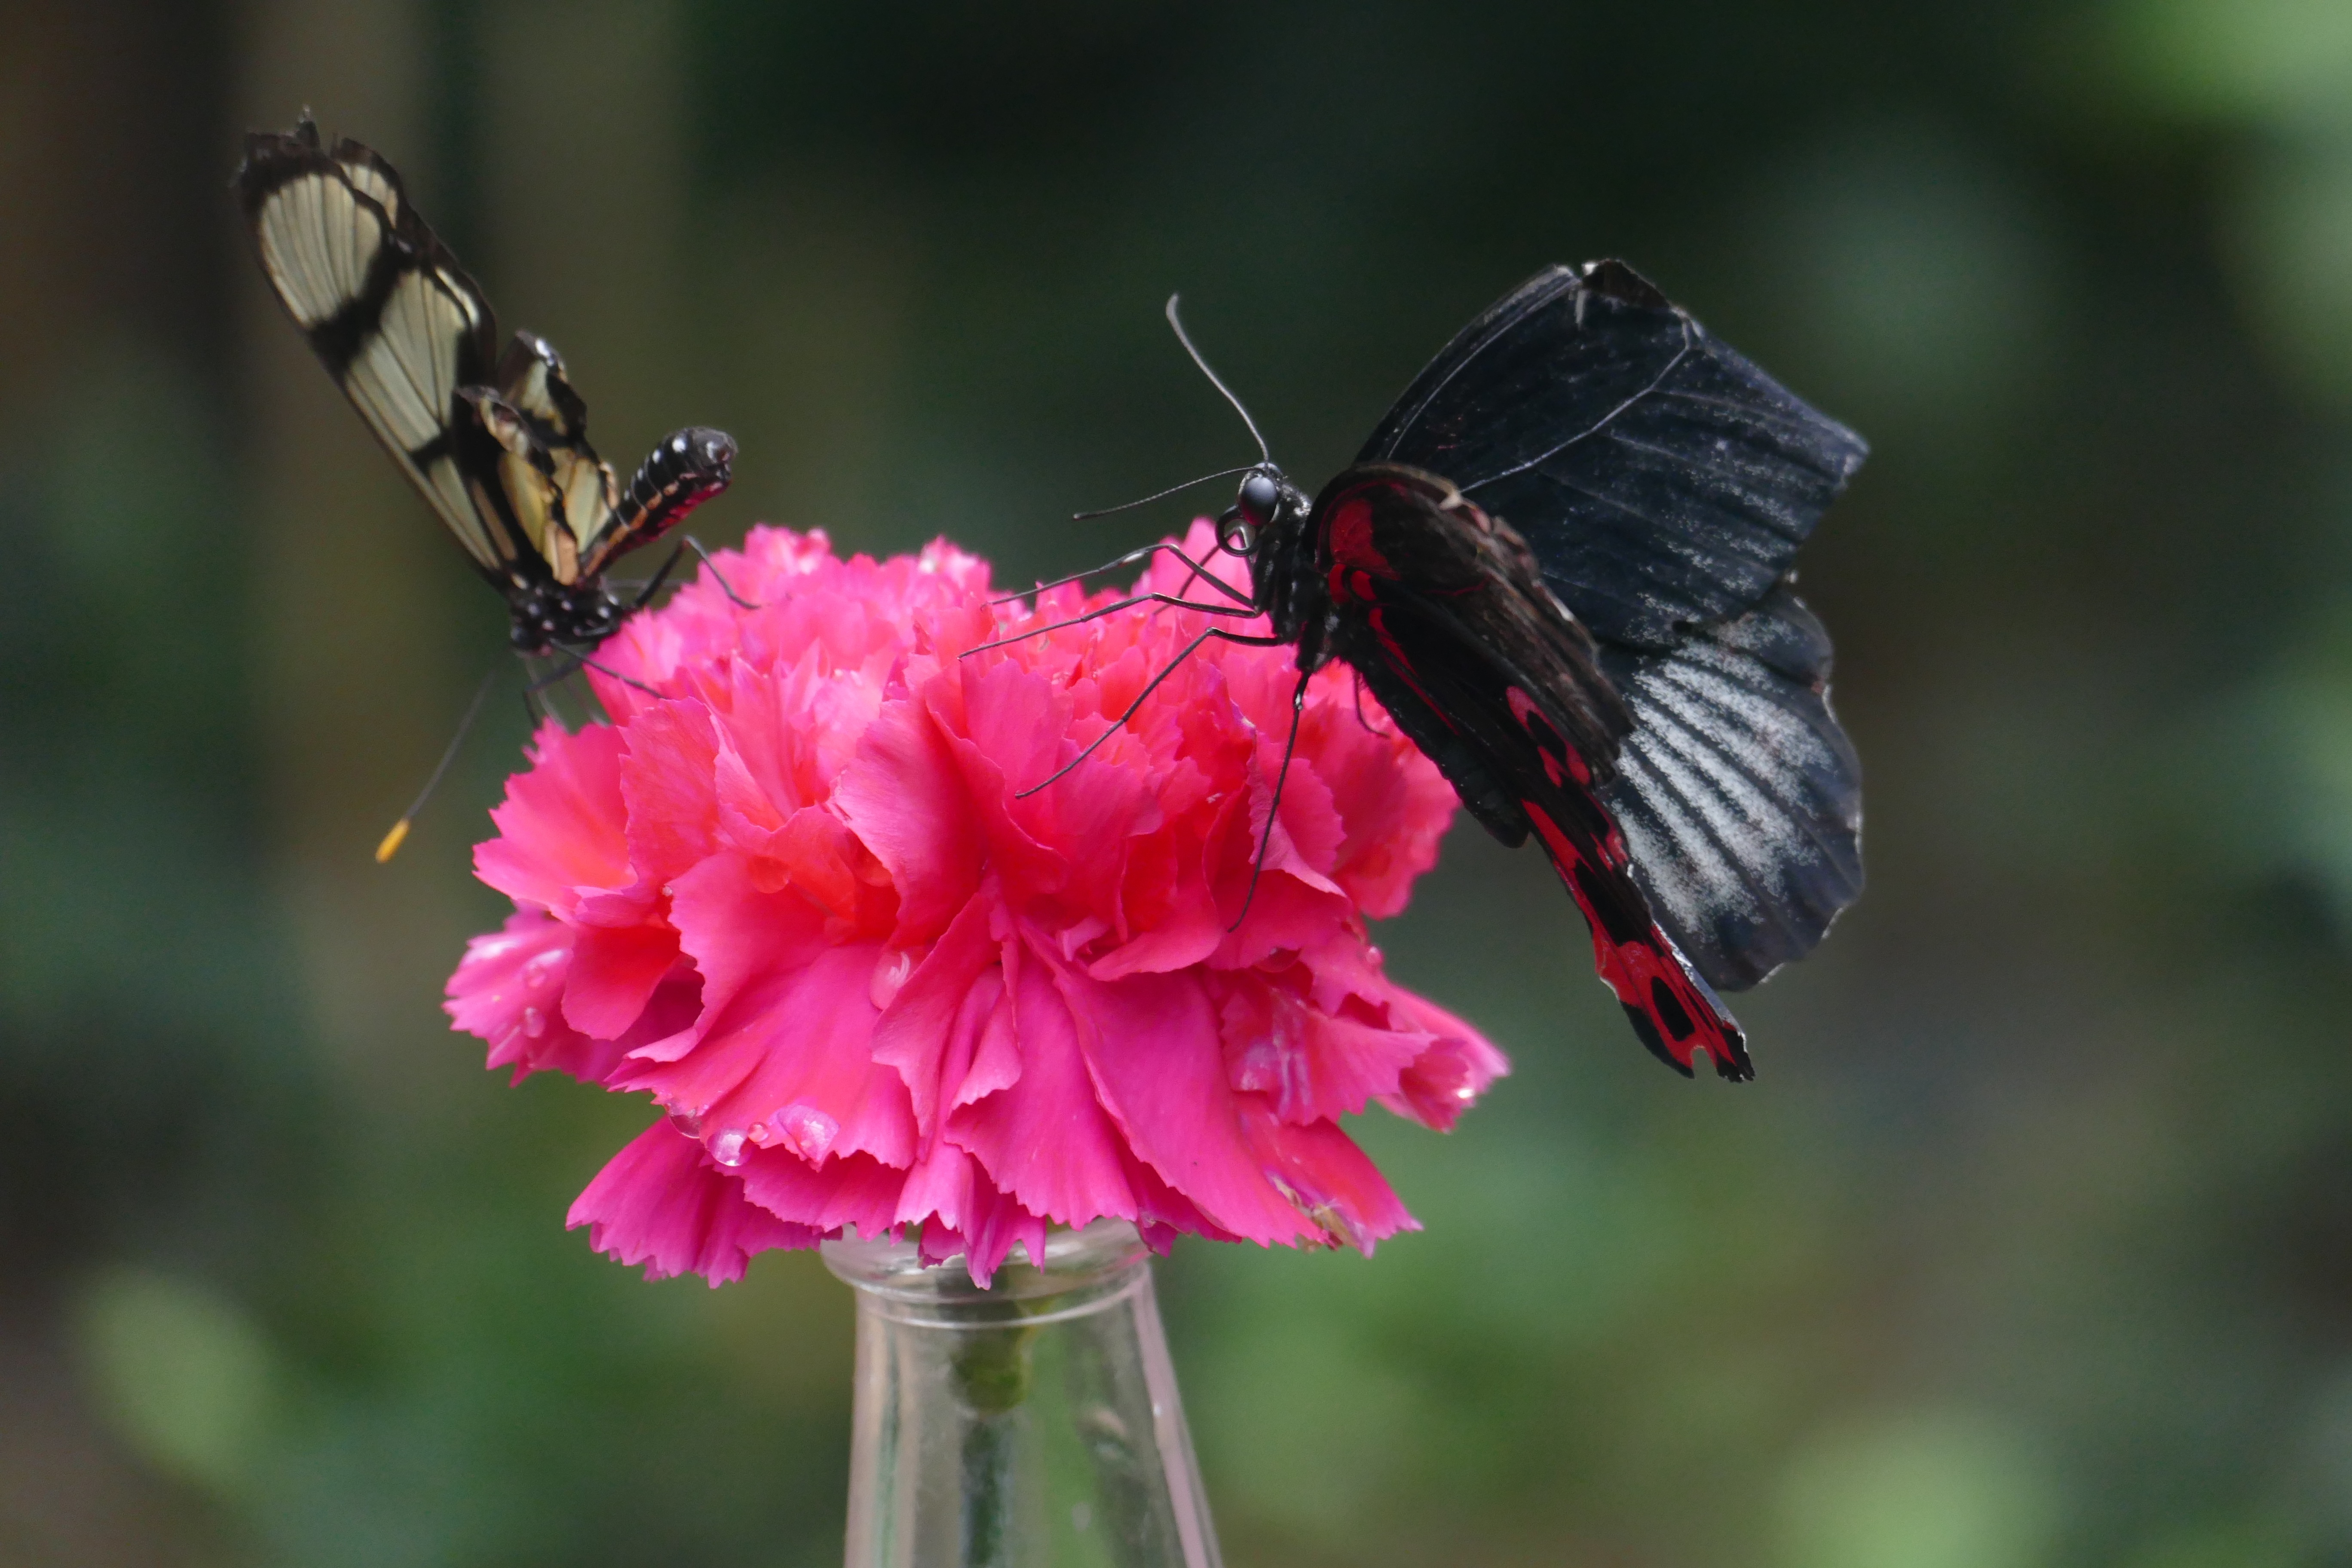
nature, blossom, plant, photography, flower, petal, bloom, insect, butterfly, close, flora, fauna, invertebrate, close up, exotic, butterflies, nectar, macro photography, arthropod, edelfalter, on flowers, pollinator, tropical house, moths and butterflies